Jewish ceremonial art

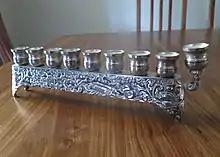
Silver Hanukkah Menorah

The end of the Jewish Shabbat is marked by the brief prayer ceremony of Havdalah, which usually takes place in the home. Part of the ceremony requires sniffing a sweet-smelling spice or plant. In Jewish communities around the Mediterranean, a sprig of a sweet-smelling shrub was customarily used, in Northern Europe by the twelfth century there are literary references of the use of a specially designed spice box or container. The oldest surviving spice boxes for Havdalah date to the mid-sixteenth century. The Jewish Museum (New York) has a German example thought to originate in Frankfurt am Main.